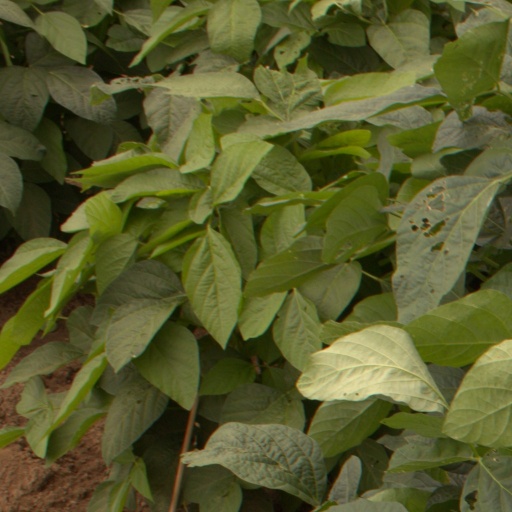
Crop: soybean